Latvian Railways

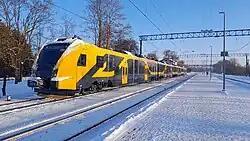
Škoda 16EV in Salaspils Station

There are rail links with Lithuania and Estonia. LDz trains stop in Valka/Valga and connections to Tartu are available via Estonian operator Elron. Daugavpils was connected to Vilnius by a Lithuanian Railways service at weekends.